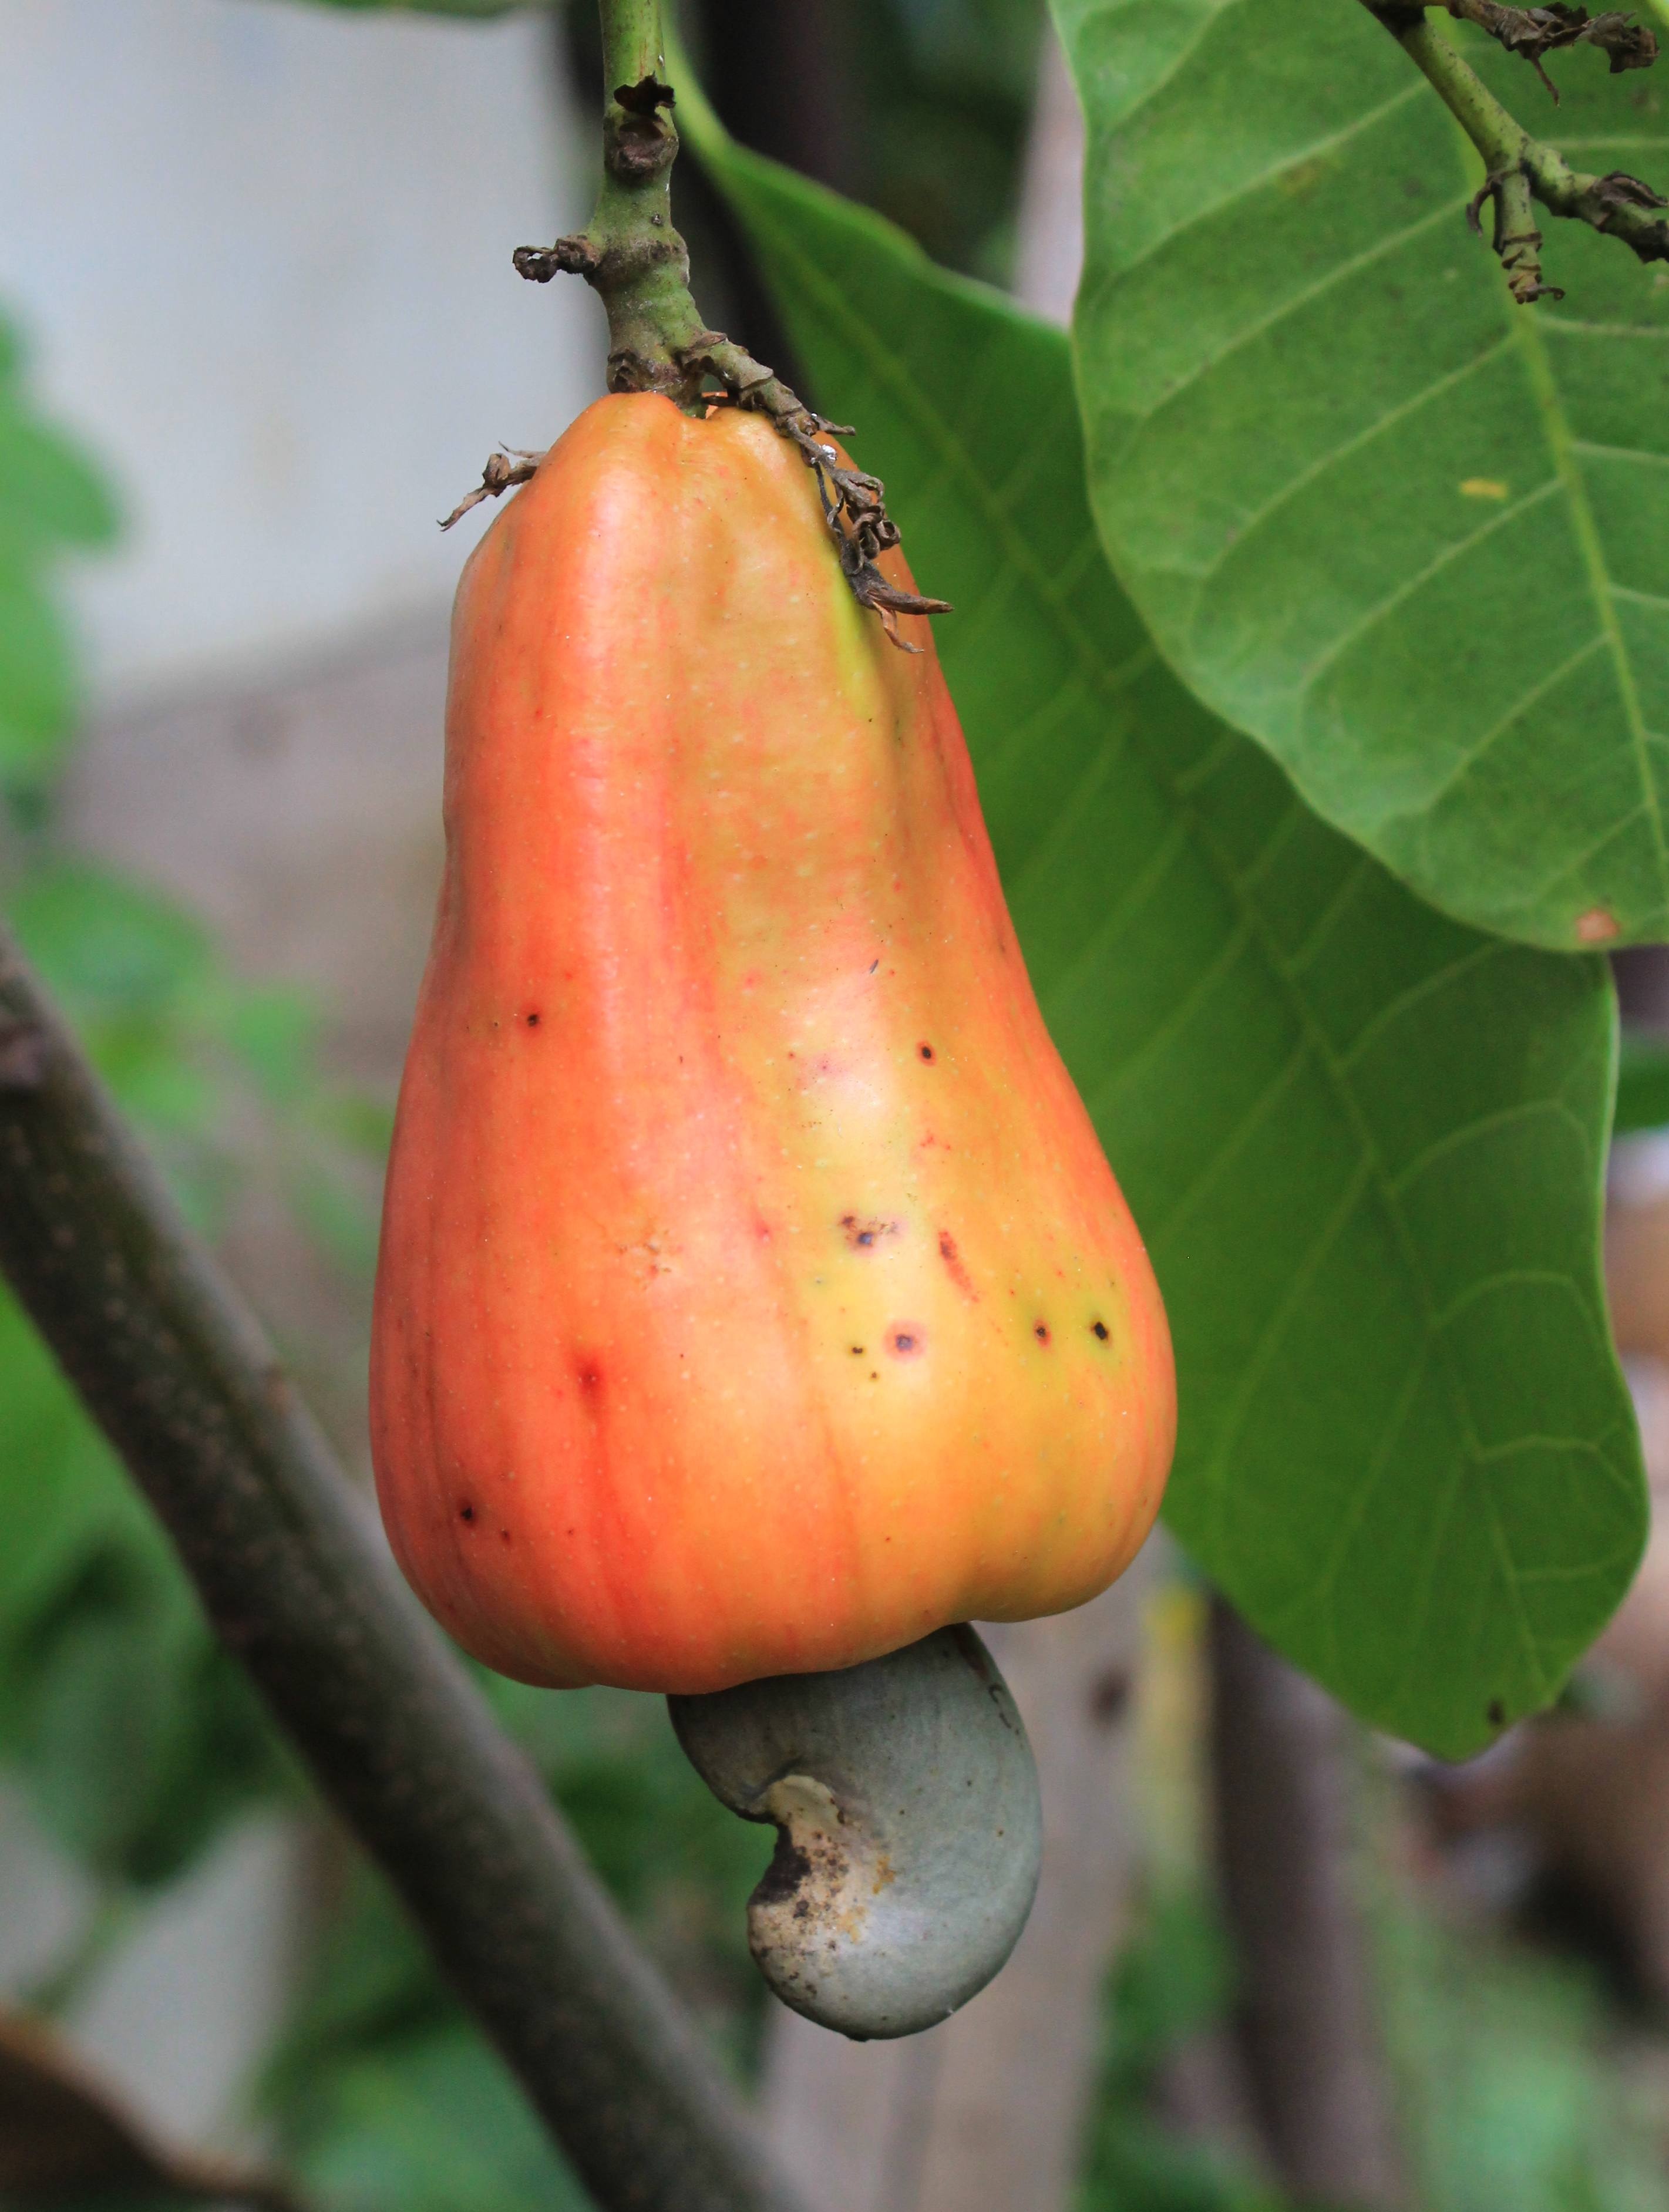
plant, fruit, leaf, flower, food, produce, botany, flora, nuts, fruit tree, flowering plant, land plant, syzygium samarangense, cashew fruit